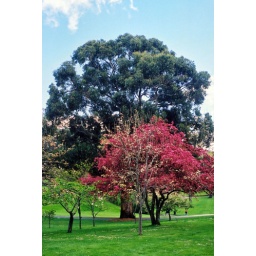
Perfectly pruned trees with various colored leaves stand in striking contrast to each other the grass and sky.